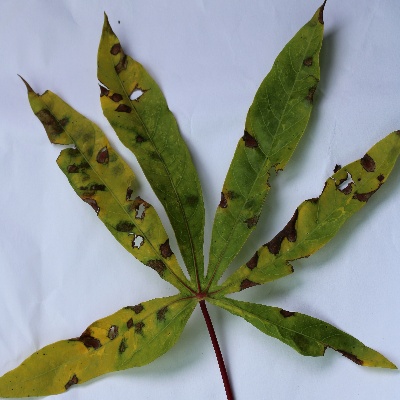
Crop: Cassava
Condition: brown spot